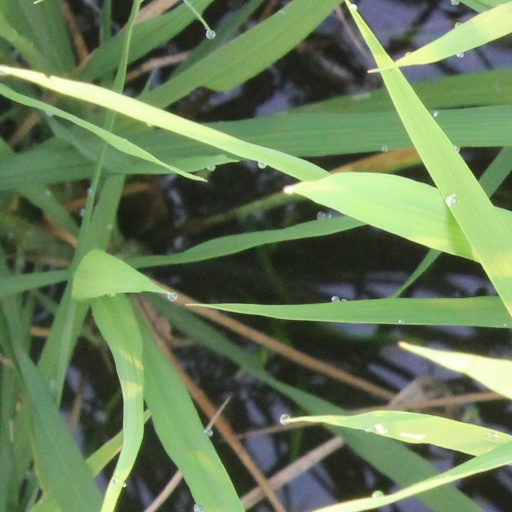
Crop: rice